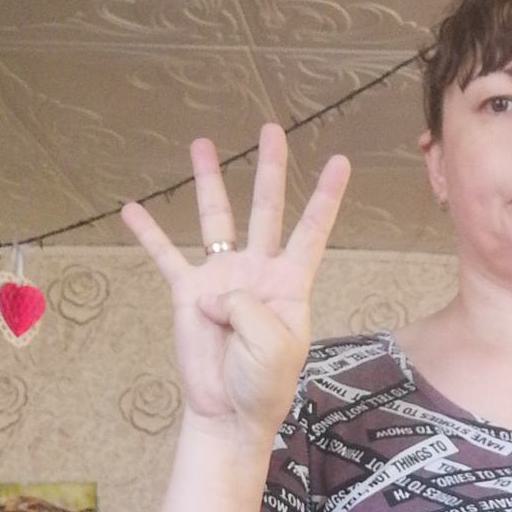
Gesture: four